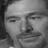
Emotion: sad